Plattenburg (castle)

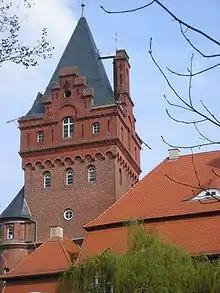
Tower on Plattenburg castle

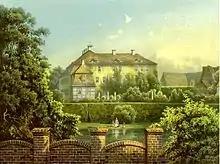
Plattenburg around 1860, Alexander Duncker collection

The Plattenburg is a water castle in the independent municipality of Plattenburg in the German district of Prignitz in northwestern Brandenburg. It was first documented in 1319, making it the oldest surviving water castle in northern Germany.